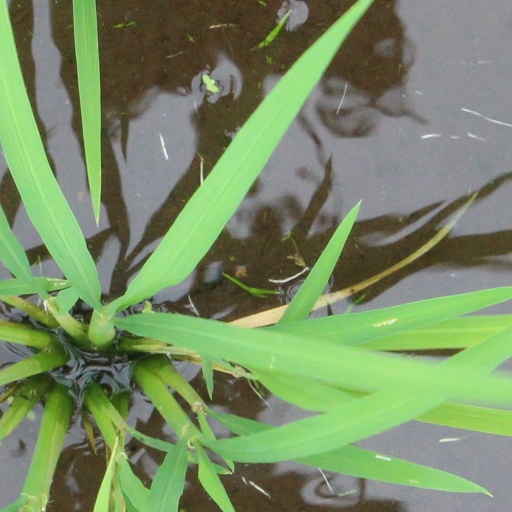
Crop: rice